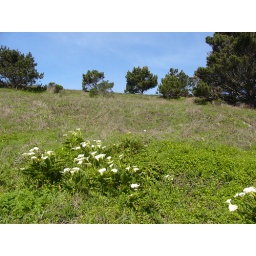
flowers by the beach